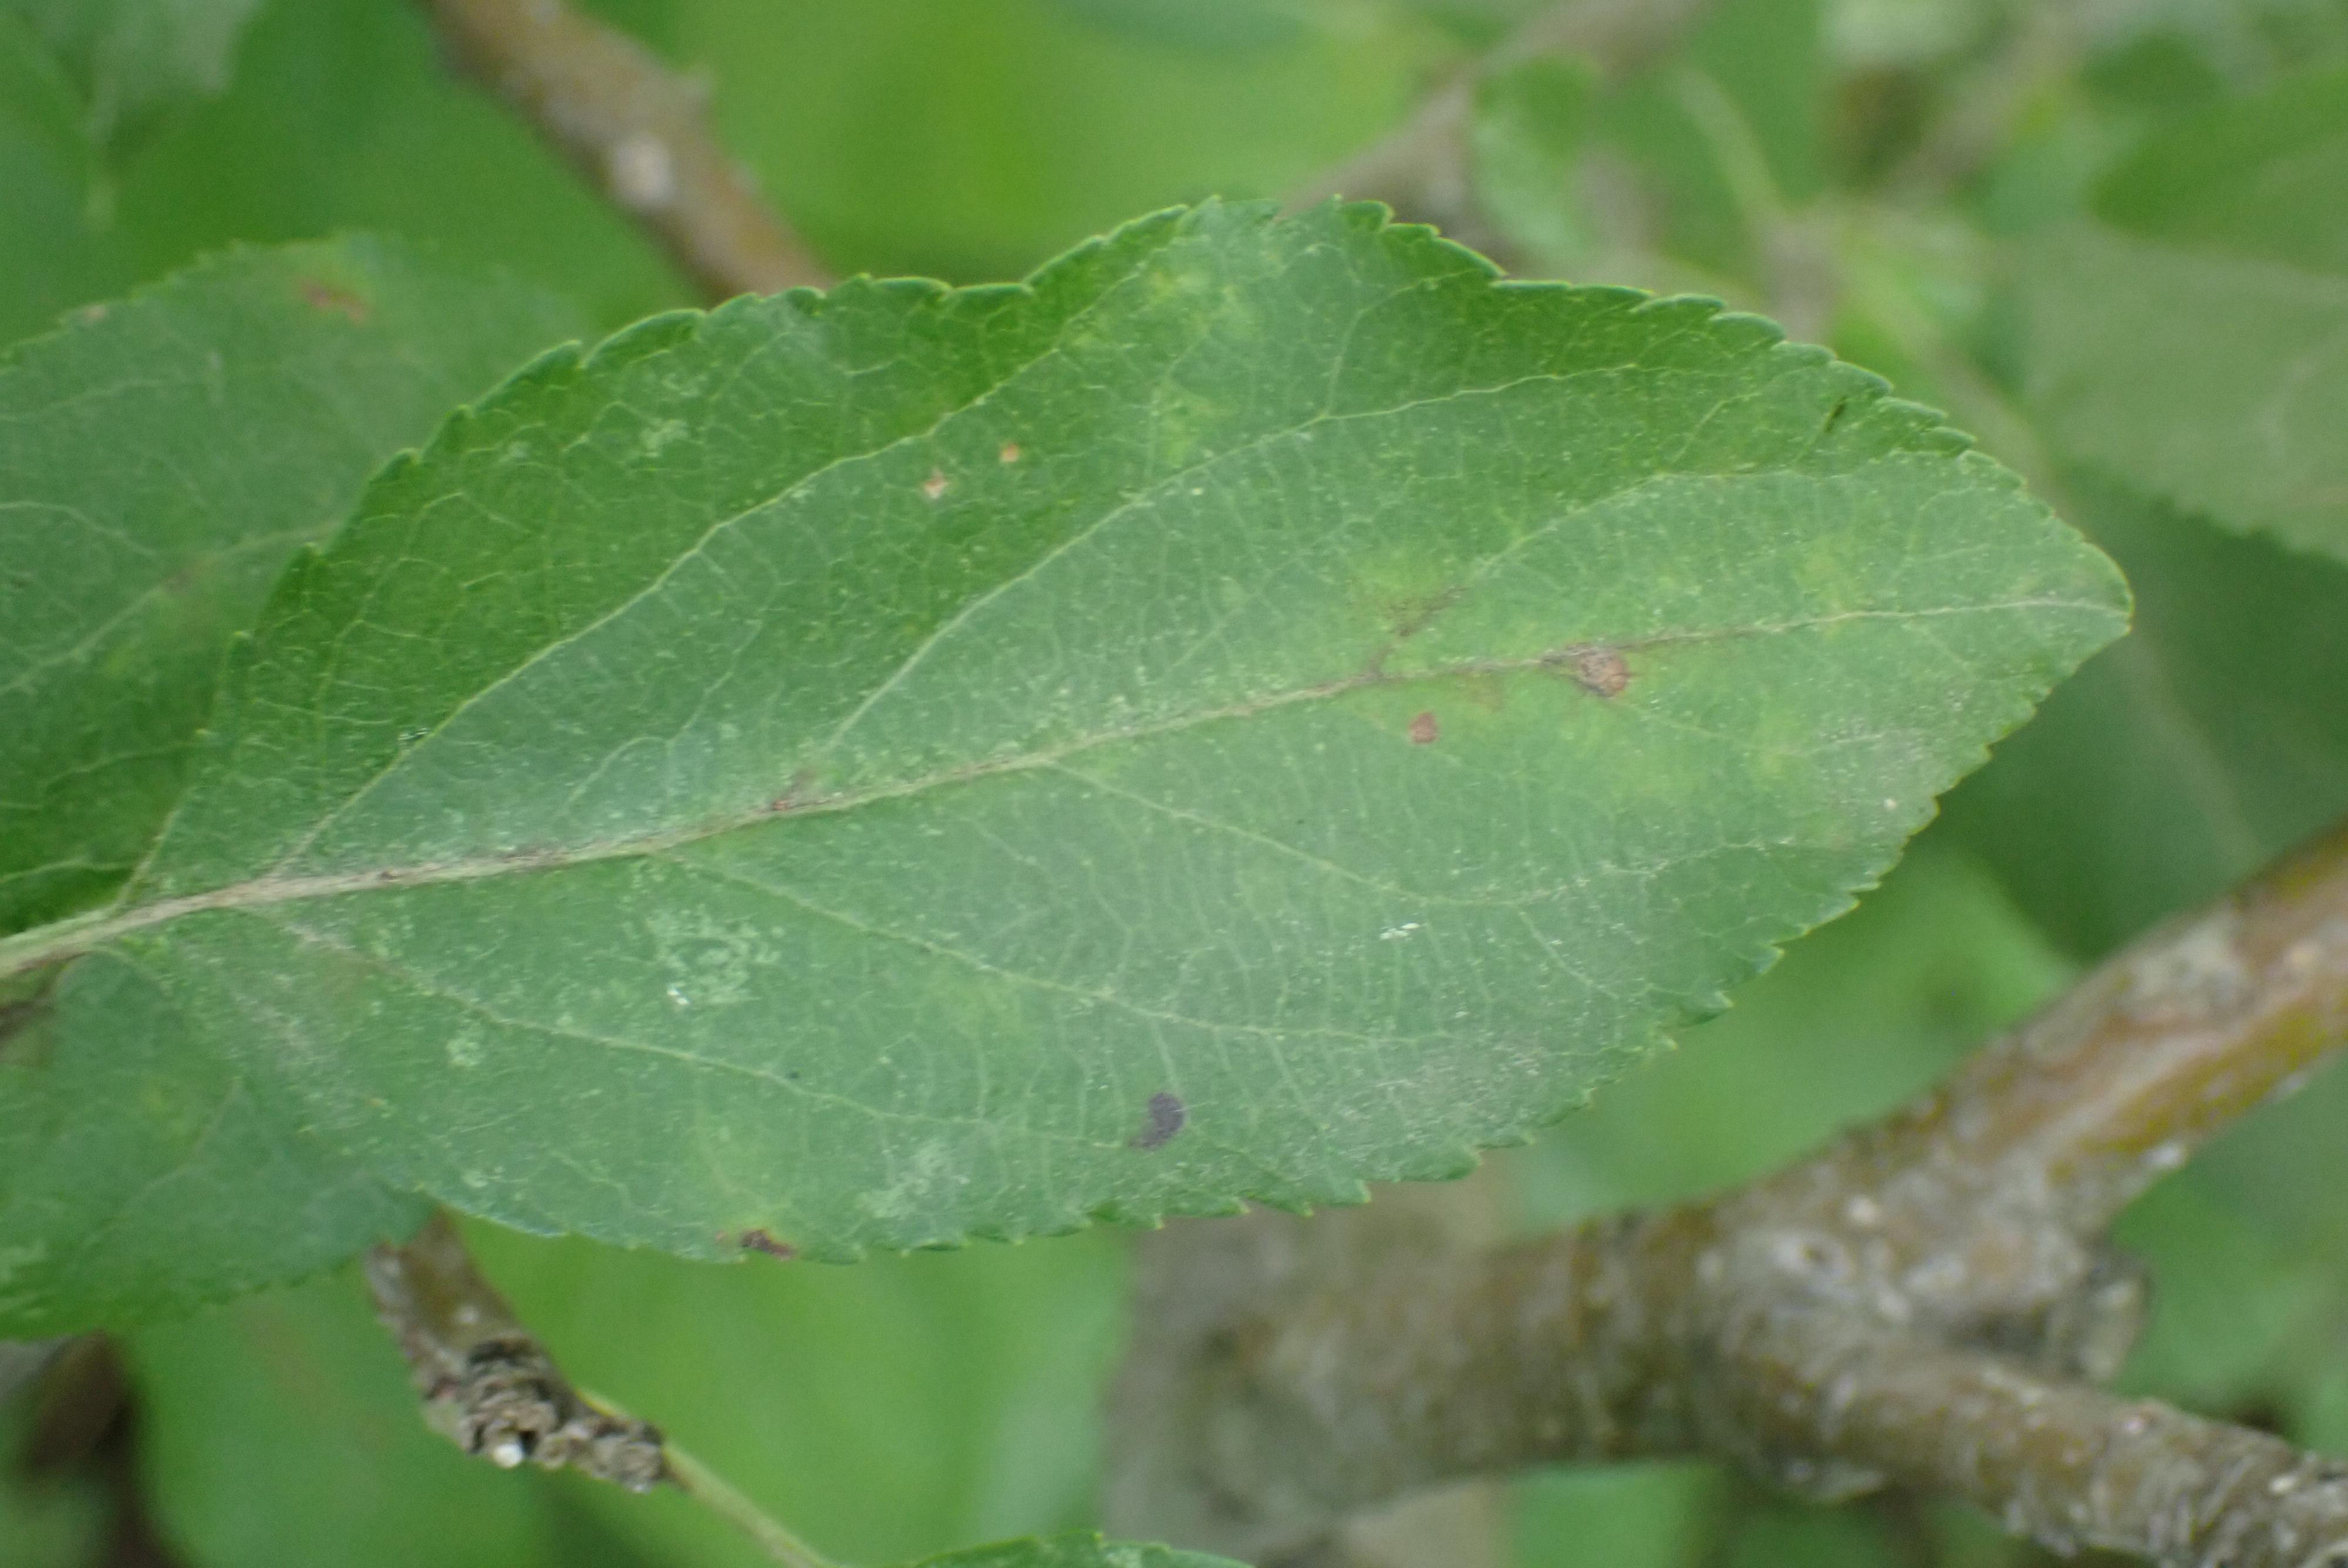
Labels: scab